Saskatoon Health Region

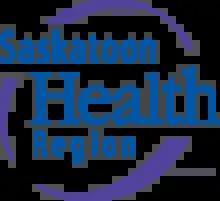
Logo of the Saskatoon Health Region

The Saskatoon Health Region was the largest health region in Saskatchewan, Canada. Primarily based in the city of Saskatoon, the health region operated out of 75 facilities, including 10 hospitals, 29 long term care facilities, and numerous primary health care sites, public health centres, mental health and addictions centres, and community-based facilities. The health region was the largest employer in the province with a staff of over 13,500.